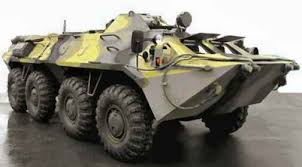
Label: BTR-70